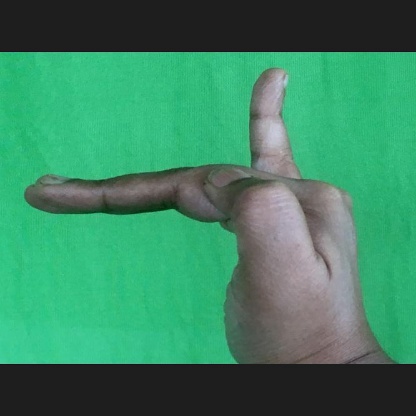
Mudra: Hamsapaksha